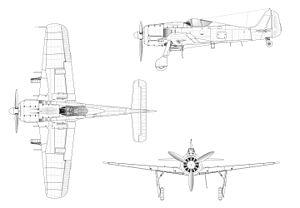
Le SNCAC NC.900 est un avion militaire français de la fin de la Seconde Guerre mondiale et de l’immédiat après-guerre. C’était une réutilisation française de l’excellent chasseur Focke-Wulf Fw 190. Un "FrontReparatür" avait été installé à Cravant dans d'anciennes carrières et a servit d'atelier de réparation/modification pour les Fw190 durant l’occupation. Après le recul des allemands, les forces françaises y on retrouvés un certain nombre de fuselages et d'ailes et on eu l'idée de "recycler" tout ça. Les moteurs venaient des grottes de Saint-Astier dans la Dordogne ou un atelier similaire avait été installé dans d'anciennes carrières de chaux pour réviser/réparer les moteurs BMW801 des Fw190.
Le Focke-Wulf Fw 190 Würger est un chasseur-bombardier monoplace et monomoteur utilisé par l'Allemagne pendant la Seconde Guerre mondiale, entre 1941 et 1945. Il ne supplanta pas complètement le Messerschmitt Bf 109 comme principal chasseur de la Luftwaffe, bien qu'il lui fût supérieur. Il fut produit à plus de 20 000 exemplaires. En raison de sa polyvalence et de sa construction modulaire, il fut décliné sous un grand nombre de modèles, qui lui permirent de remplacer le Junkers Ju 87 comme avion d'appui des troupes, et le Messerschmitt Bf 110 comme chasseur lourd de lutte contre les bombardiers, lorsque ces deux derniers avions furent devenus beaucoup trop vulnérables pour continuer à être envoyés au combat. Il fut le premier vrai chasseur-bombardier de la Luftwaffe.